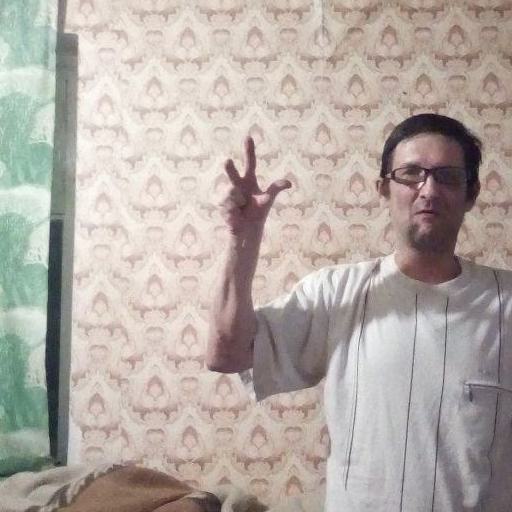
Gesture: three2